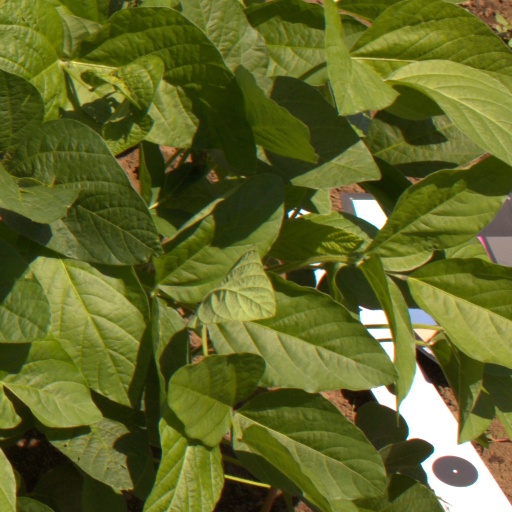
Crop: soybean